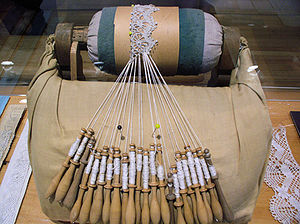
Knipling
Kniplinger på Musée des Ursulines de Québec.
Knipling er et håndarbejde, hvor et halvtransparent og mønstret stof fremstilles ved at kniple, dvs. krydse og sno tråde henover et kniplebræt. Derved fremkommer en lang strimmel, som kan anvendes til besætninger på beklædning og som boligtekstil.